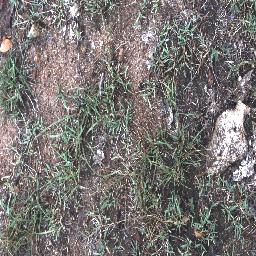
Label: negative